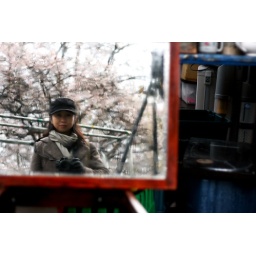
girl in the mirror